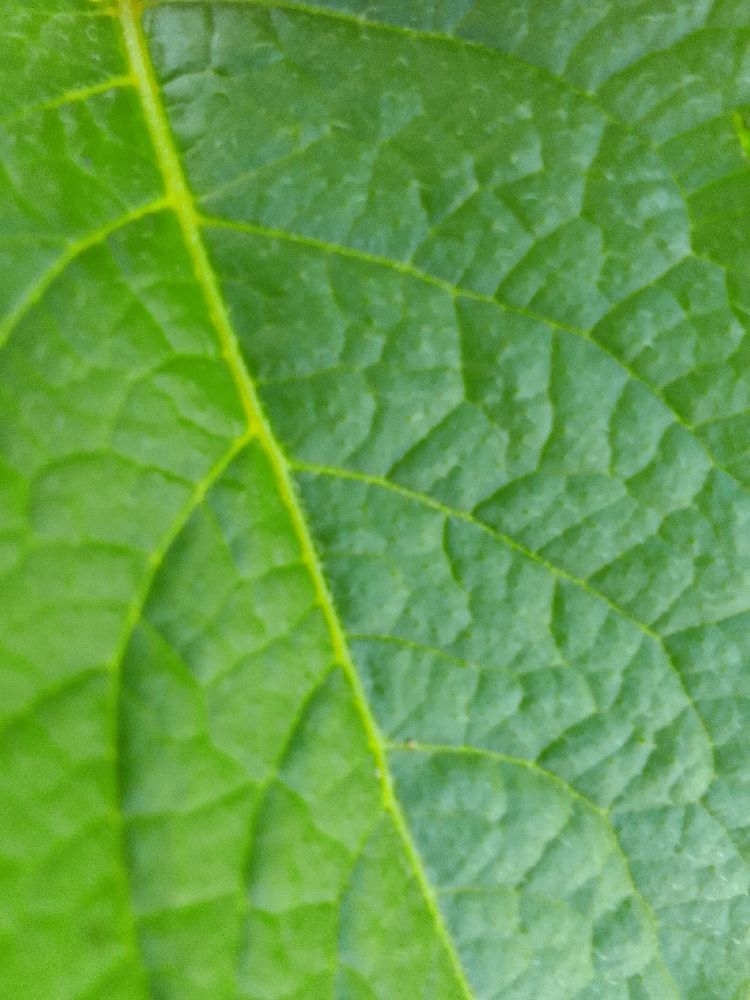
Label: Healthy